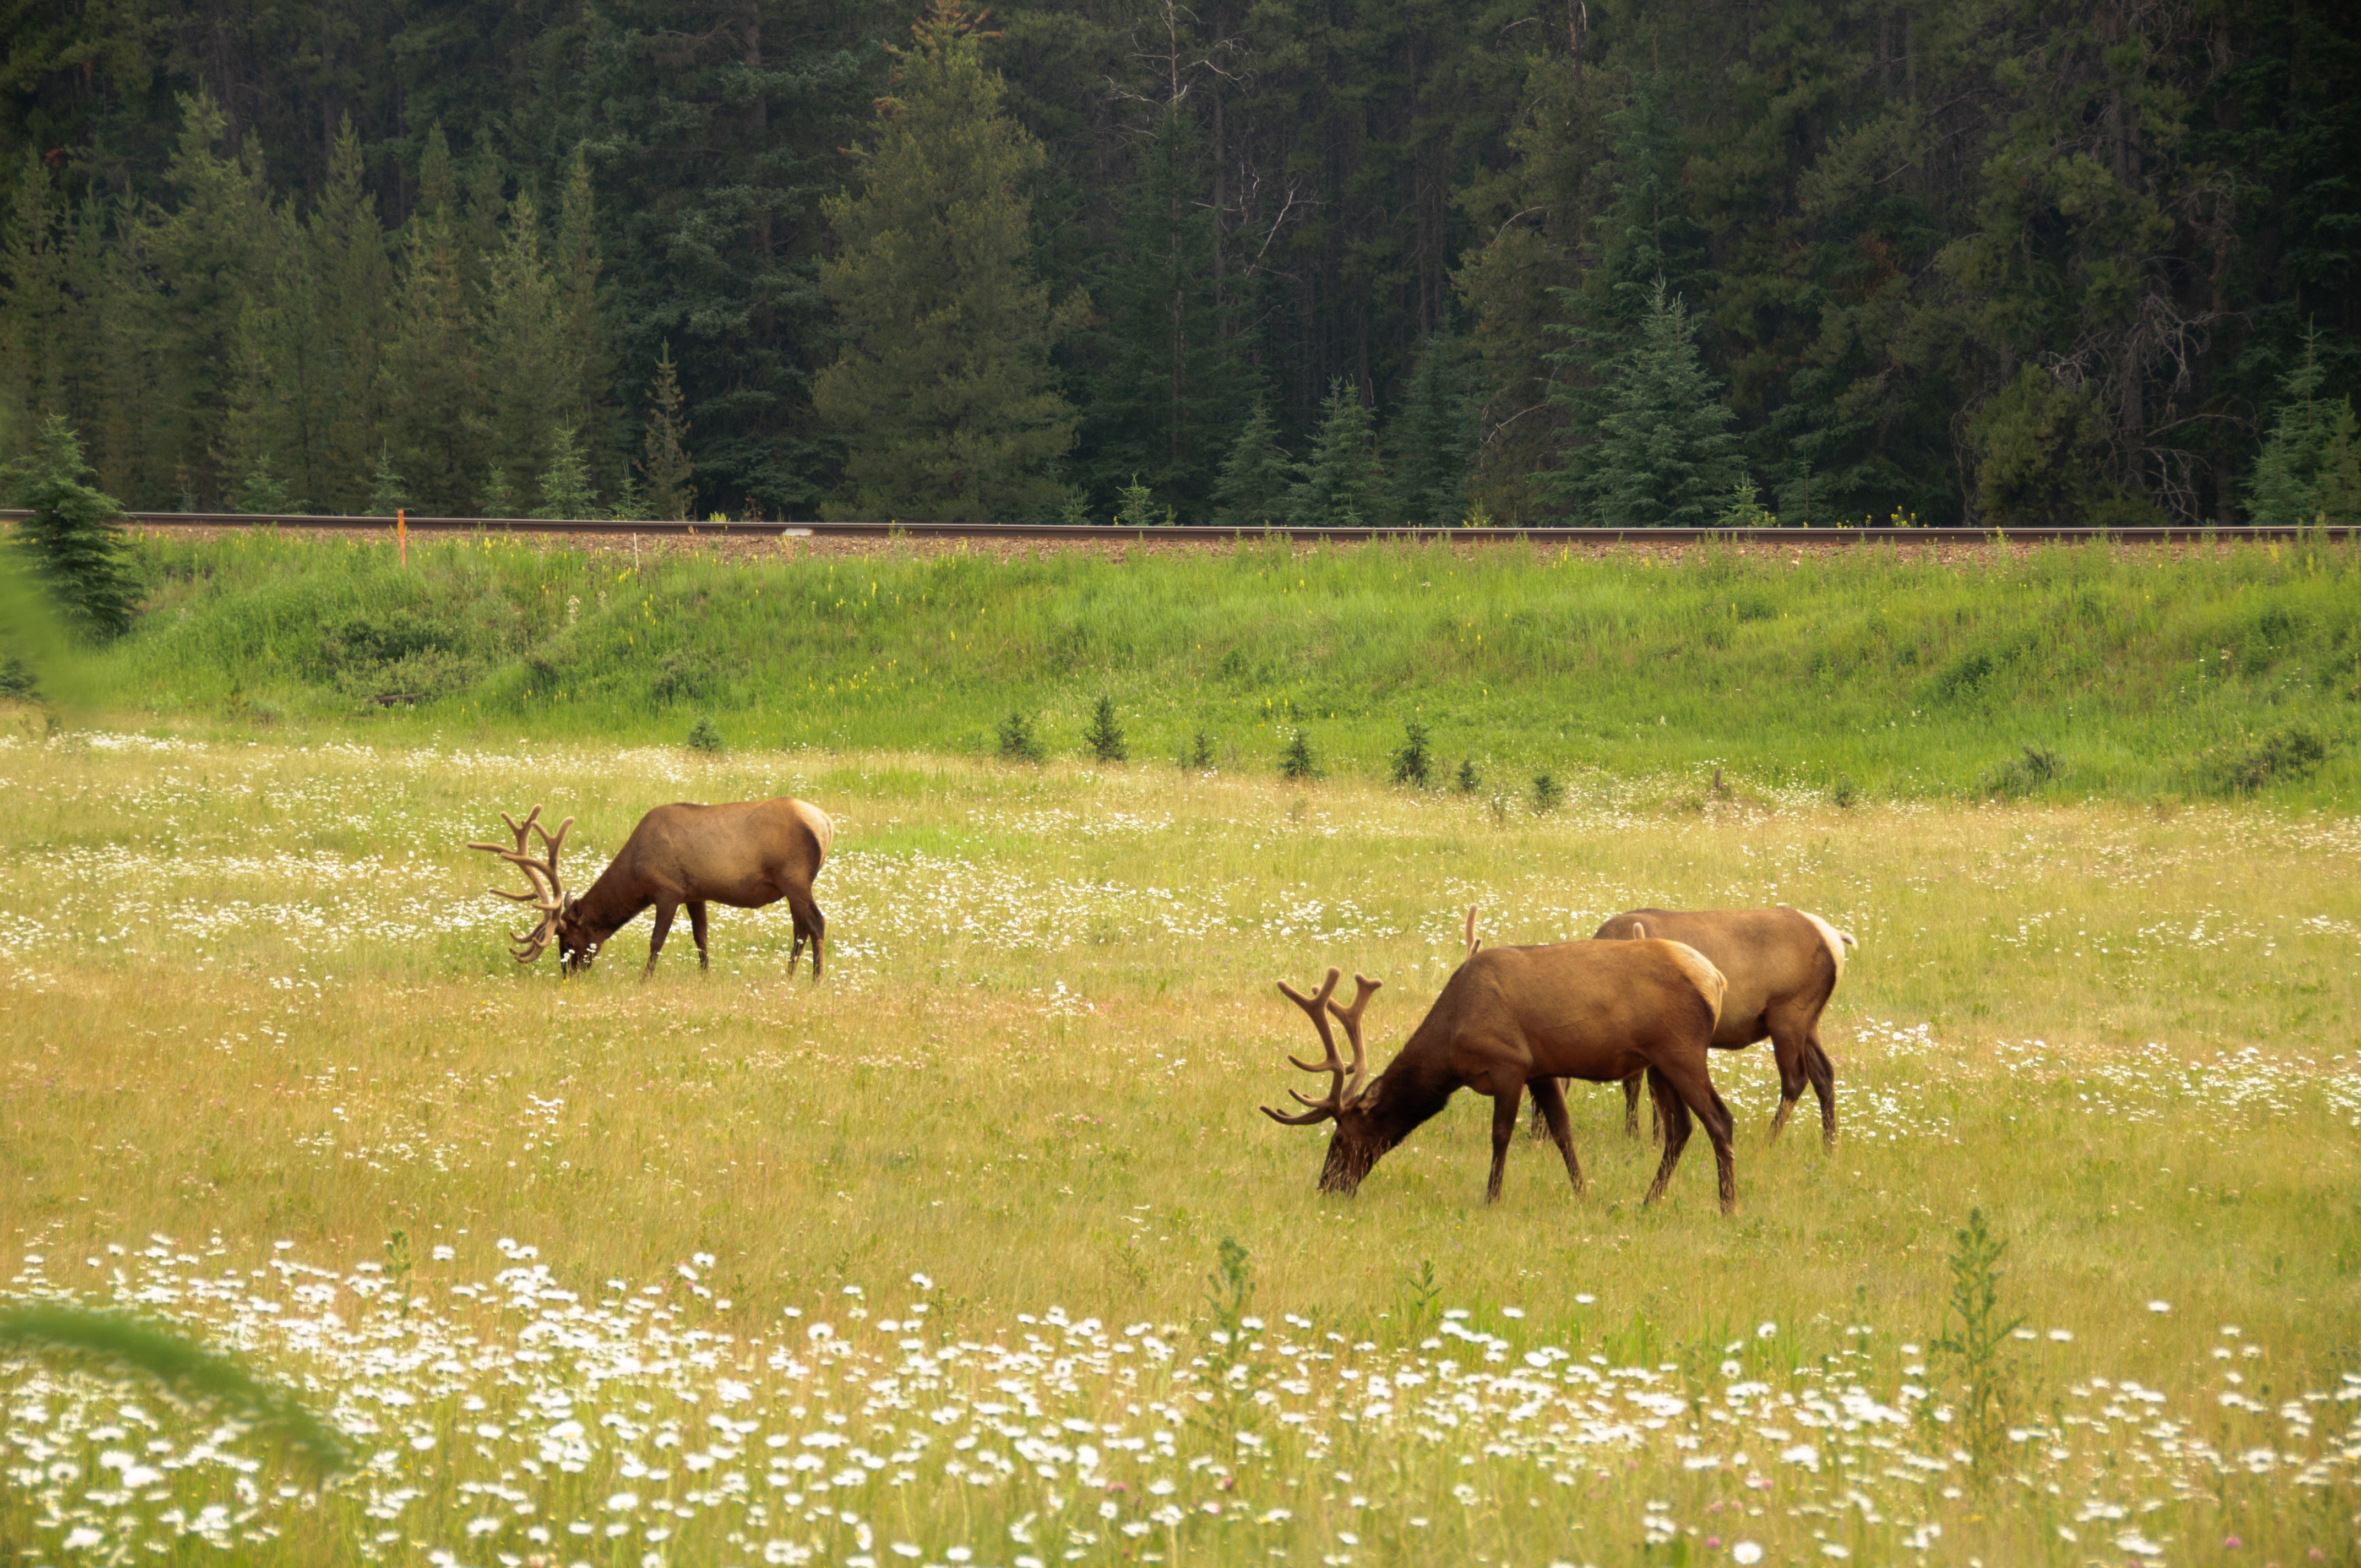
grass, field, meadow, prairie, wildlife, deer, herd, pasture, grazing, fauna, plain, grassland, bison, habitat, ecosystem, tundra, elk, steppe, cattle like mammal